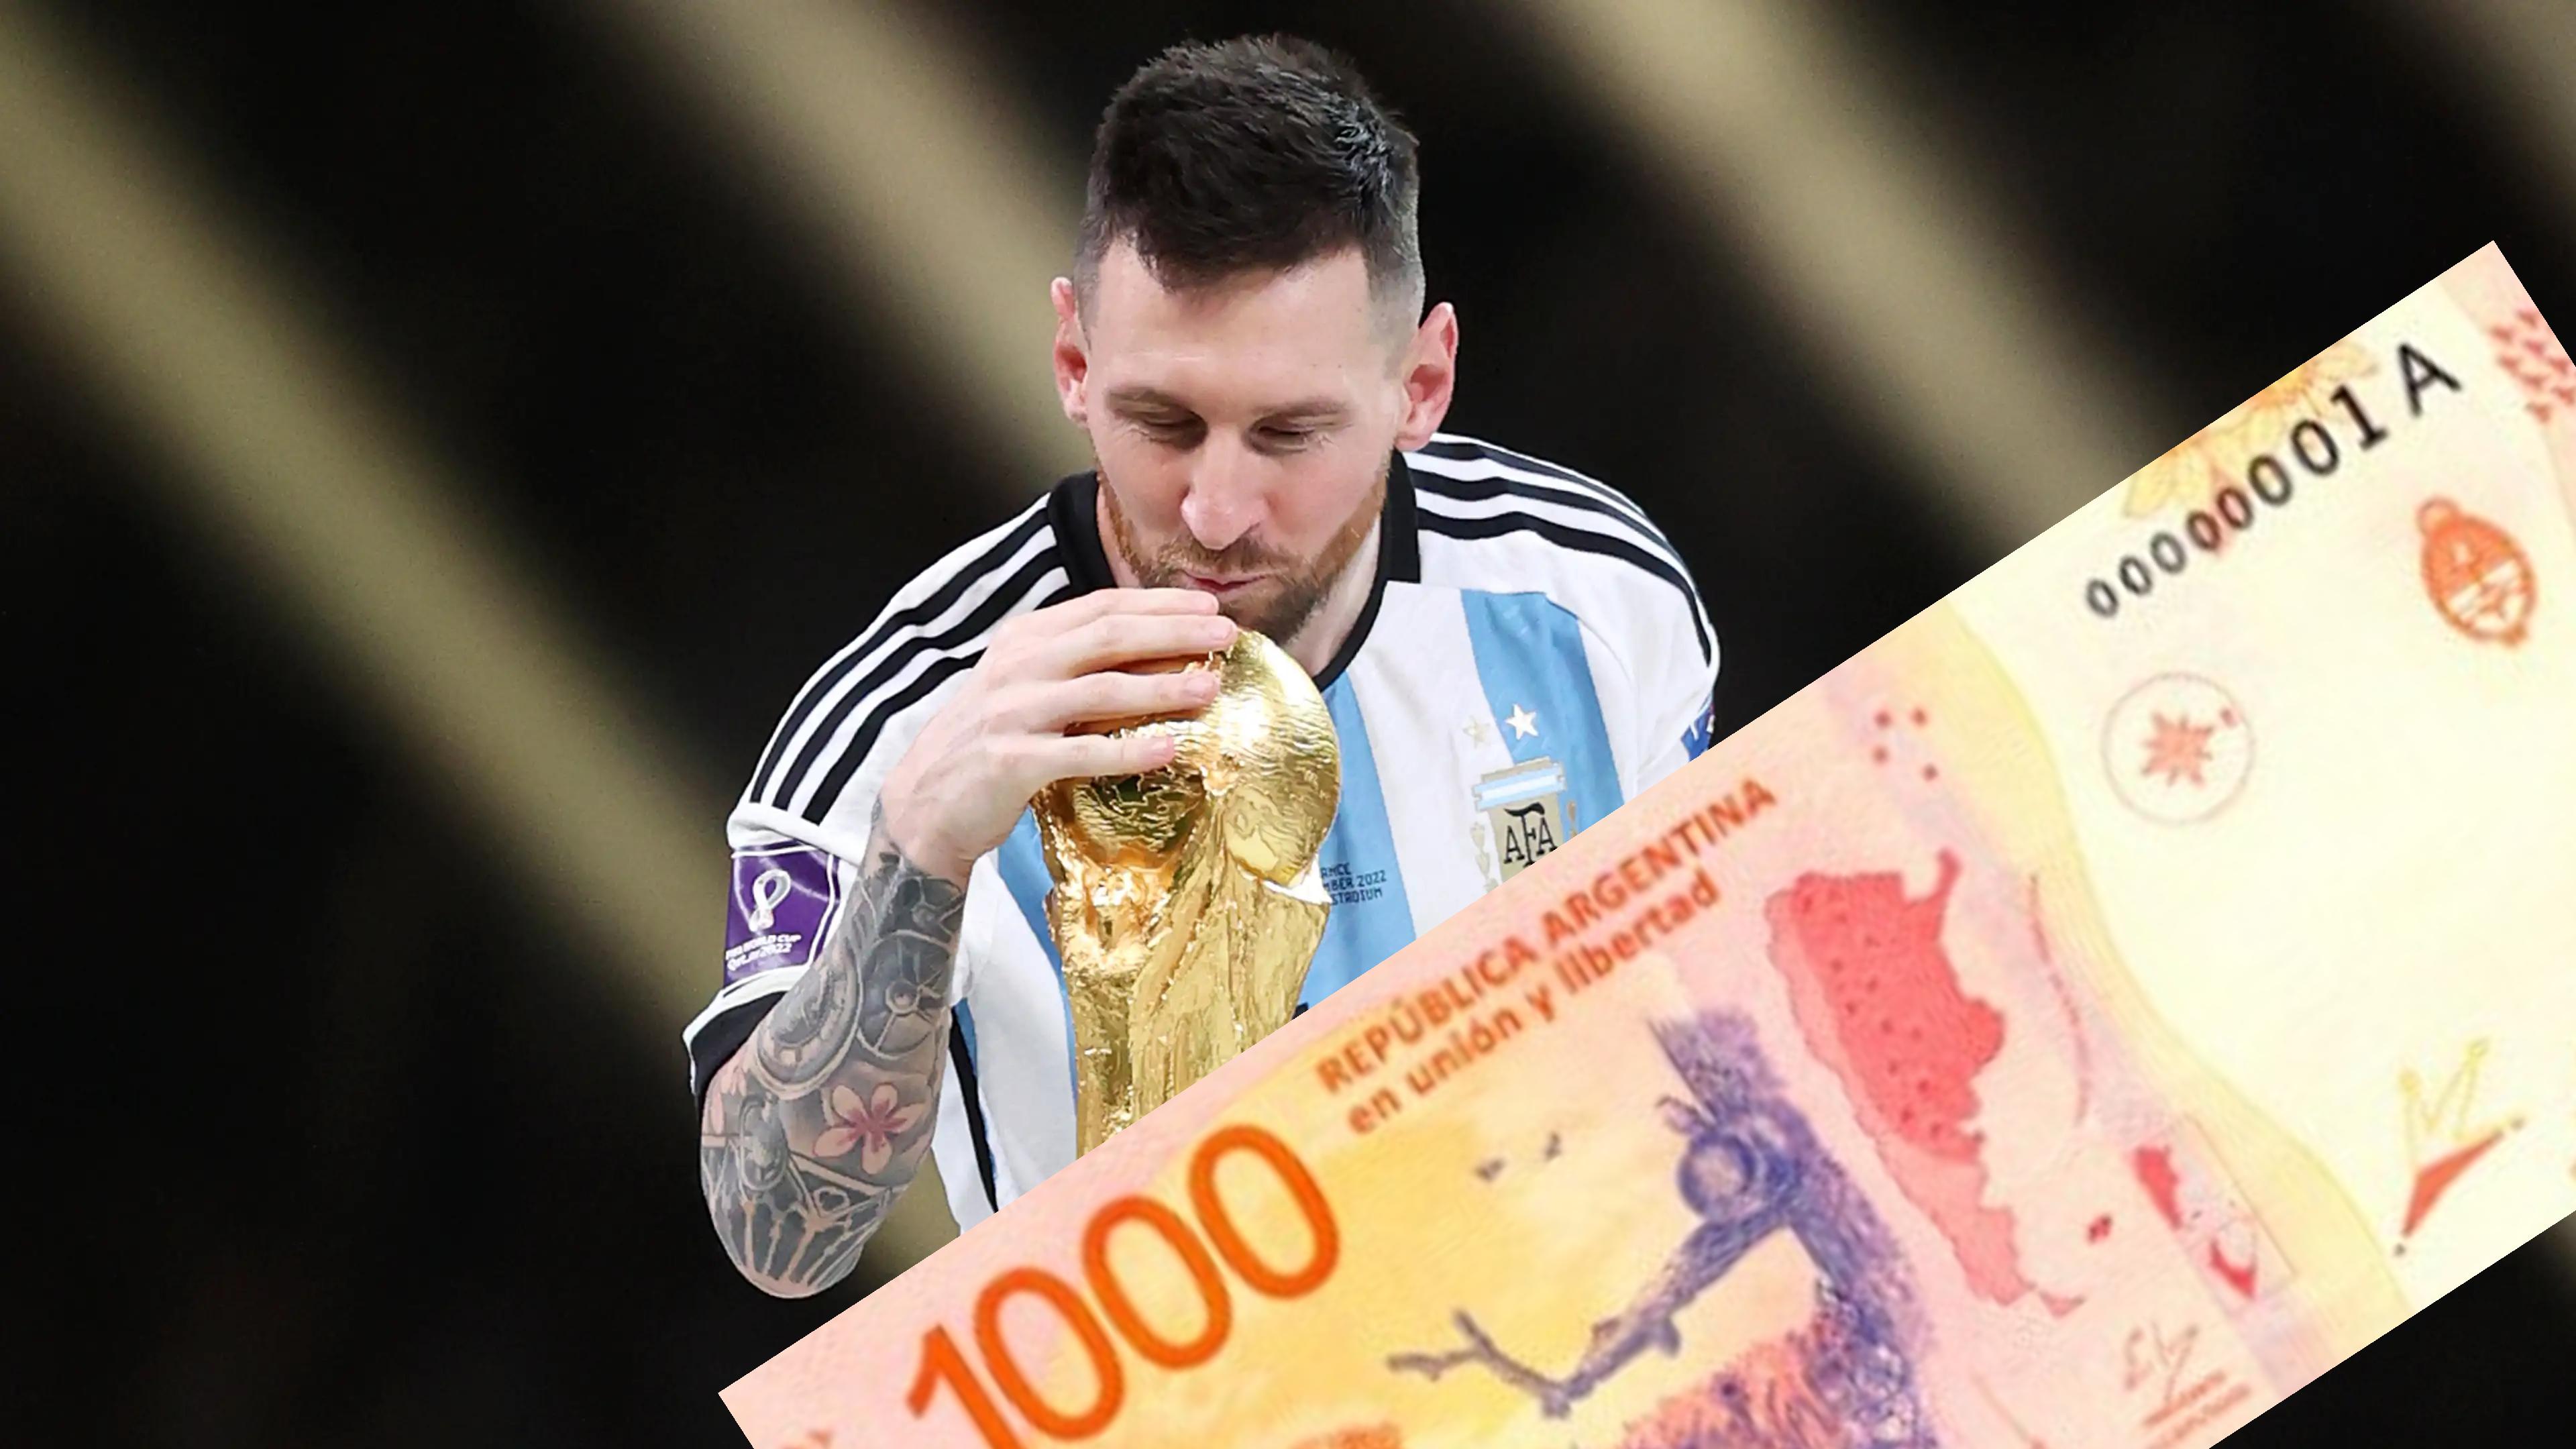
Denominación: 1000